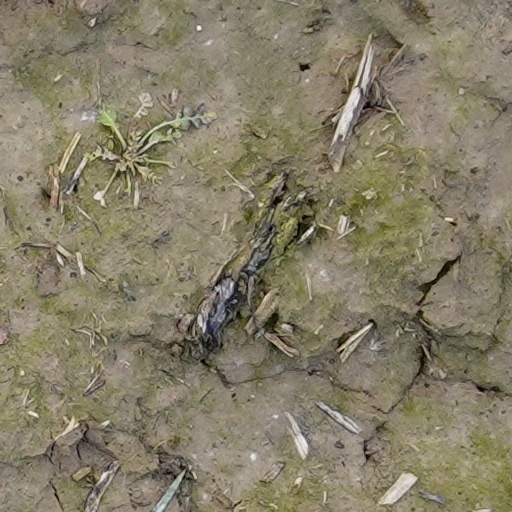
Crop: wheat